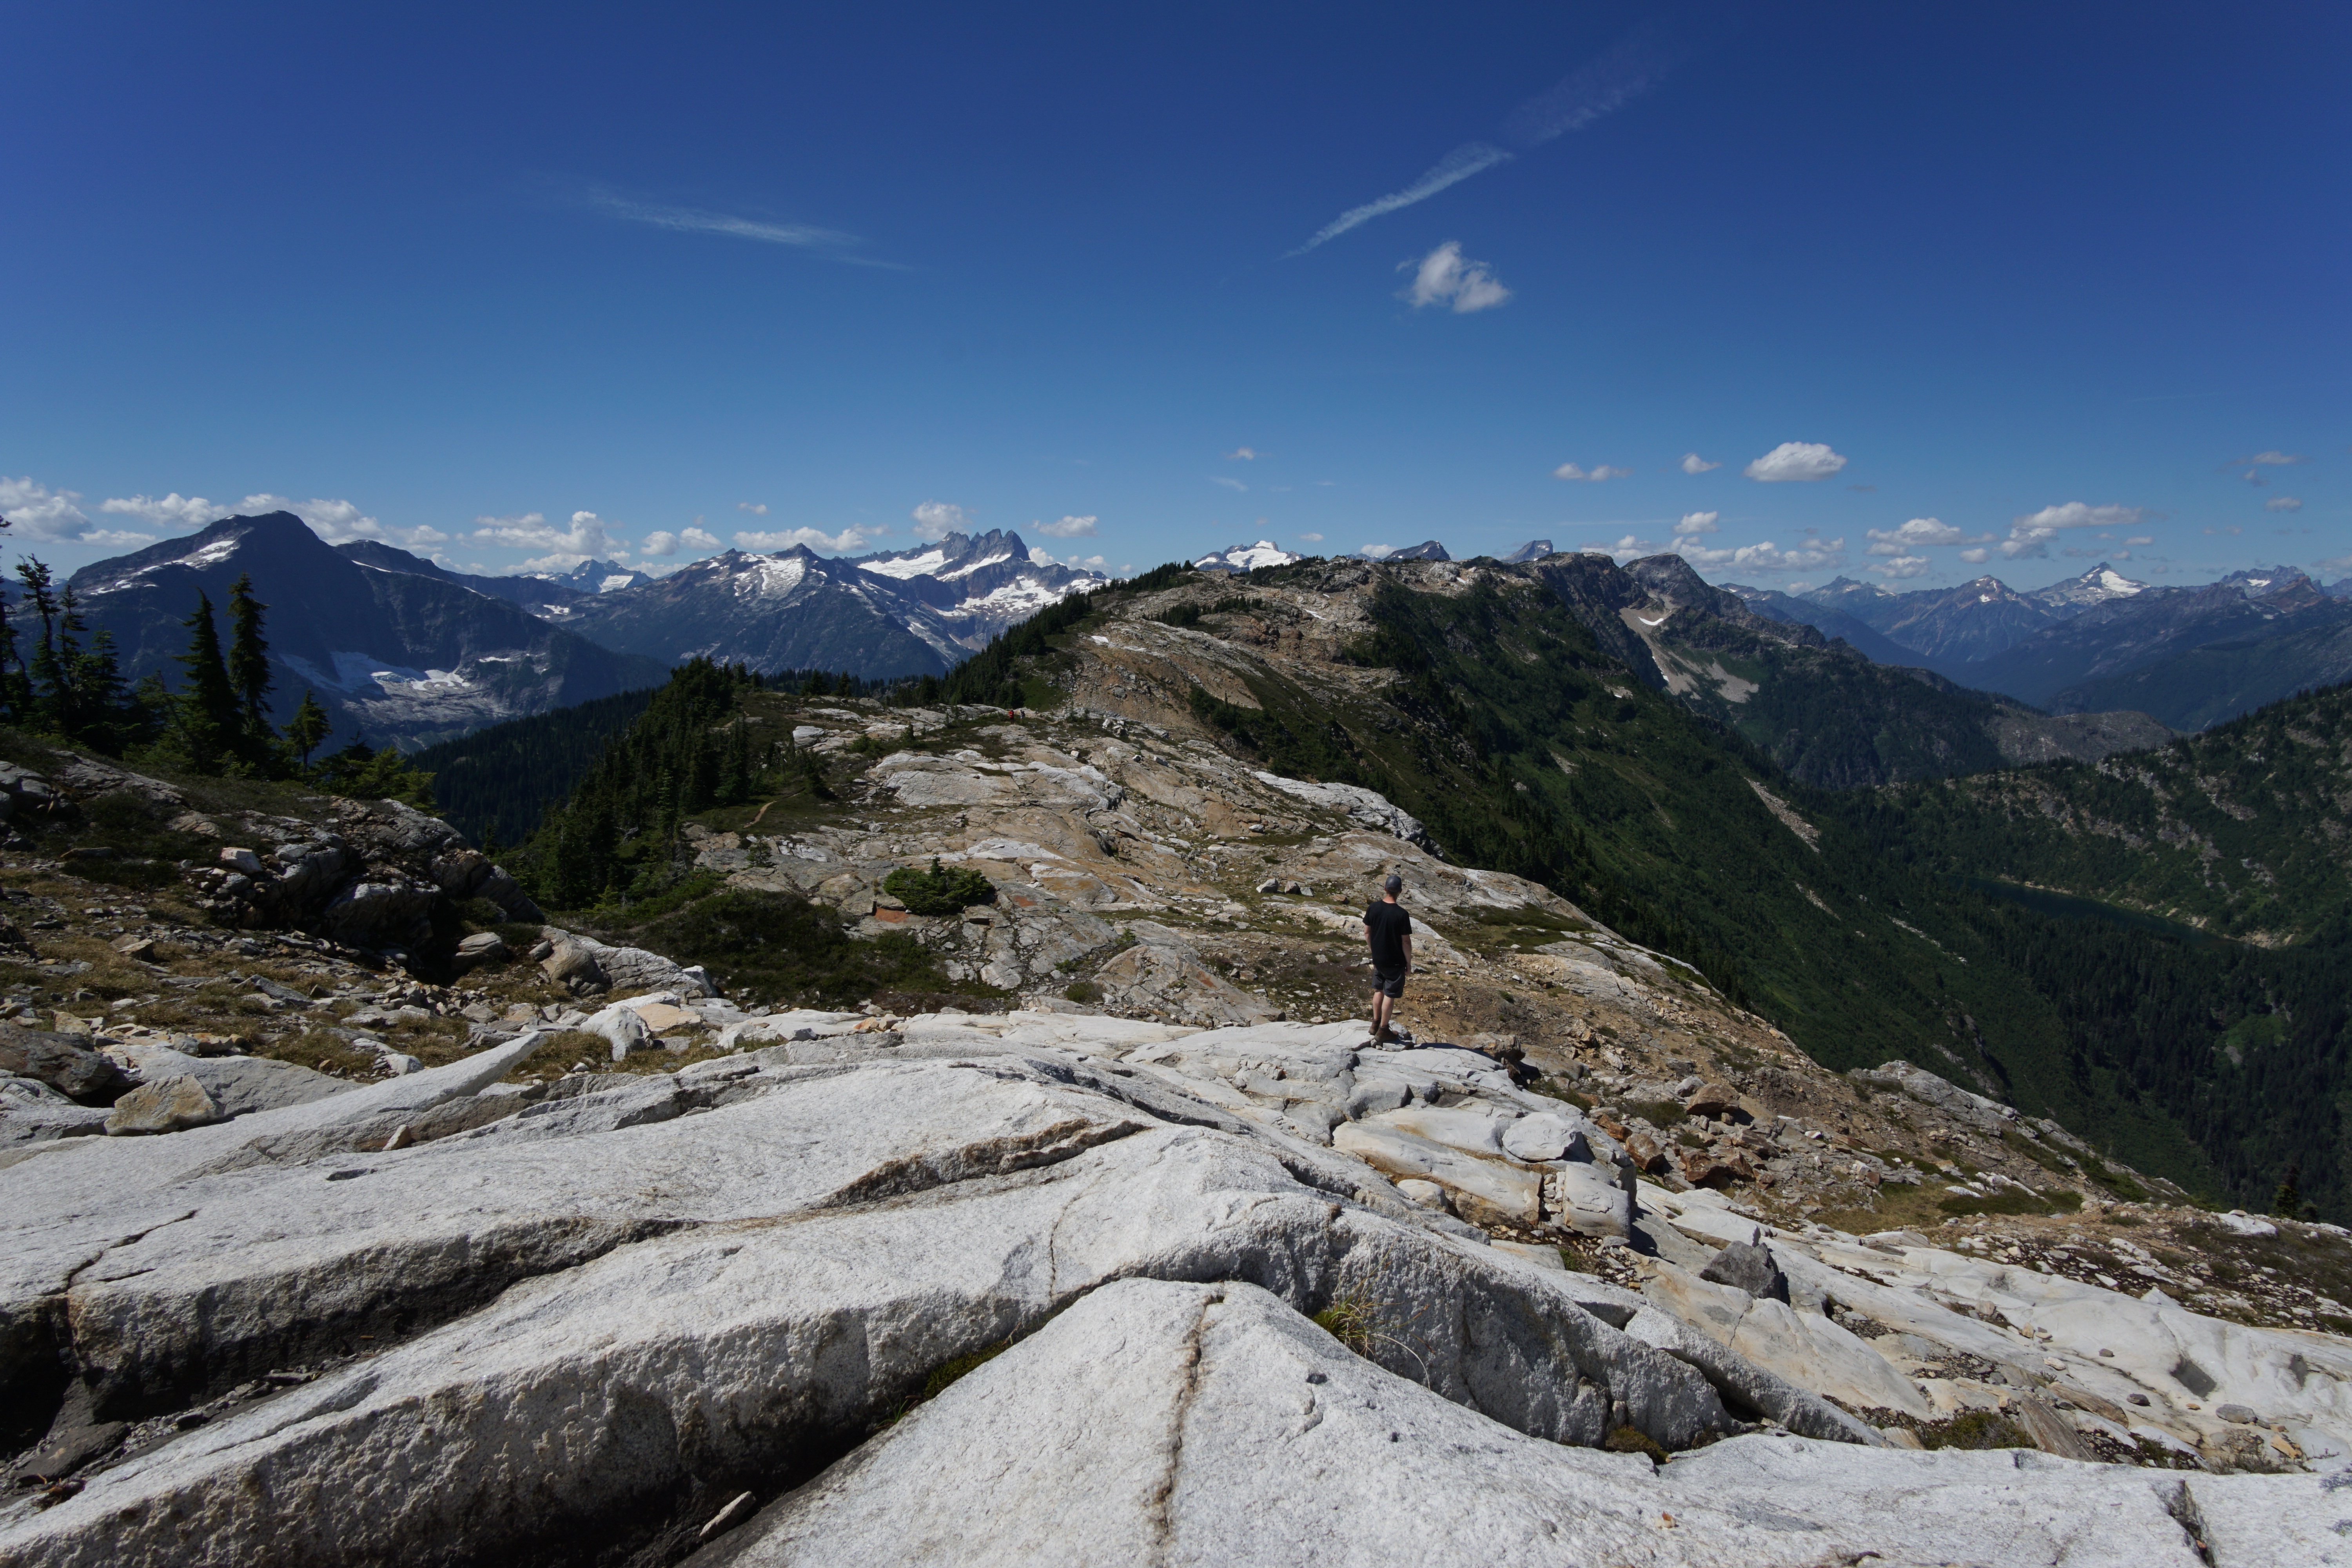
landscape, nature, rock, wilderness, walking, mountain, snow, winter, hiking, trail, lake, adventure, peak, valley, mountain range, ridge, summit, alps, backpacking, plateau, fell, cirque, moraine, landform, mountain pass, geographical feature, mountainous landforms